The Clingers

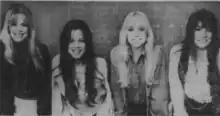
The Clingers in 1969 (from left): Melody, Debra, Patsy, and Peggy

The Clingers was one of the first rock-and-roll girl bands. They started as a barbershop quartet and recorded five singles before transitioning to playing their own instruments in a rock band in 1966. The members consisted of the four Clinger sisters: Patsy (drums), Debra (bass), Melody (guitar) and Peggy (keyboard). They performed on many variety shows and with other artists to promote their music. Melody, the oldest of the sisters, was born in 1947 and sang duets with her mother before joining her sisters in a barbershop quartet, known as The Clinger Sisters, starting in 1956. Val Hicks became their vocal coach, and the family moved to California, where the Clinger Sisters appeared on "The Andy Williams Show" with the Osmonds and in several episodes of "The Danny Kaye Show". They signed with Vee-Jay Records in 1964, recording three singles for them. They spent summers performing in fairs, headlining with Liberace and Donald O'Conner at the Great Allentown Fair. They released two singles independently in 1965.